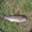
Label: trout